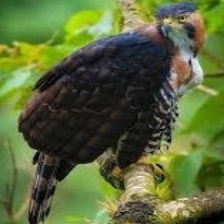
Species: ORNATE HAWK EAGLE
Scientific name: SPIZAETUS ORNATUS